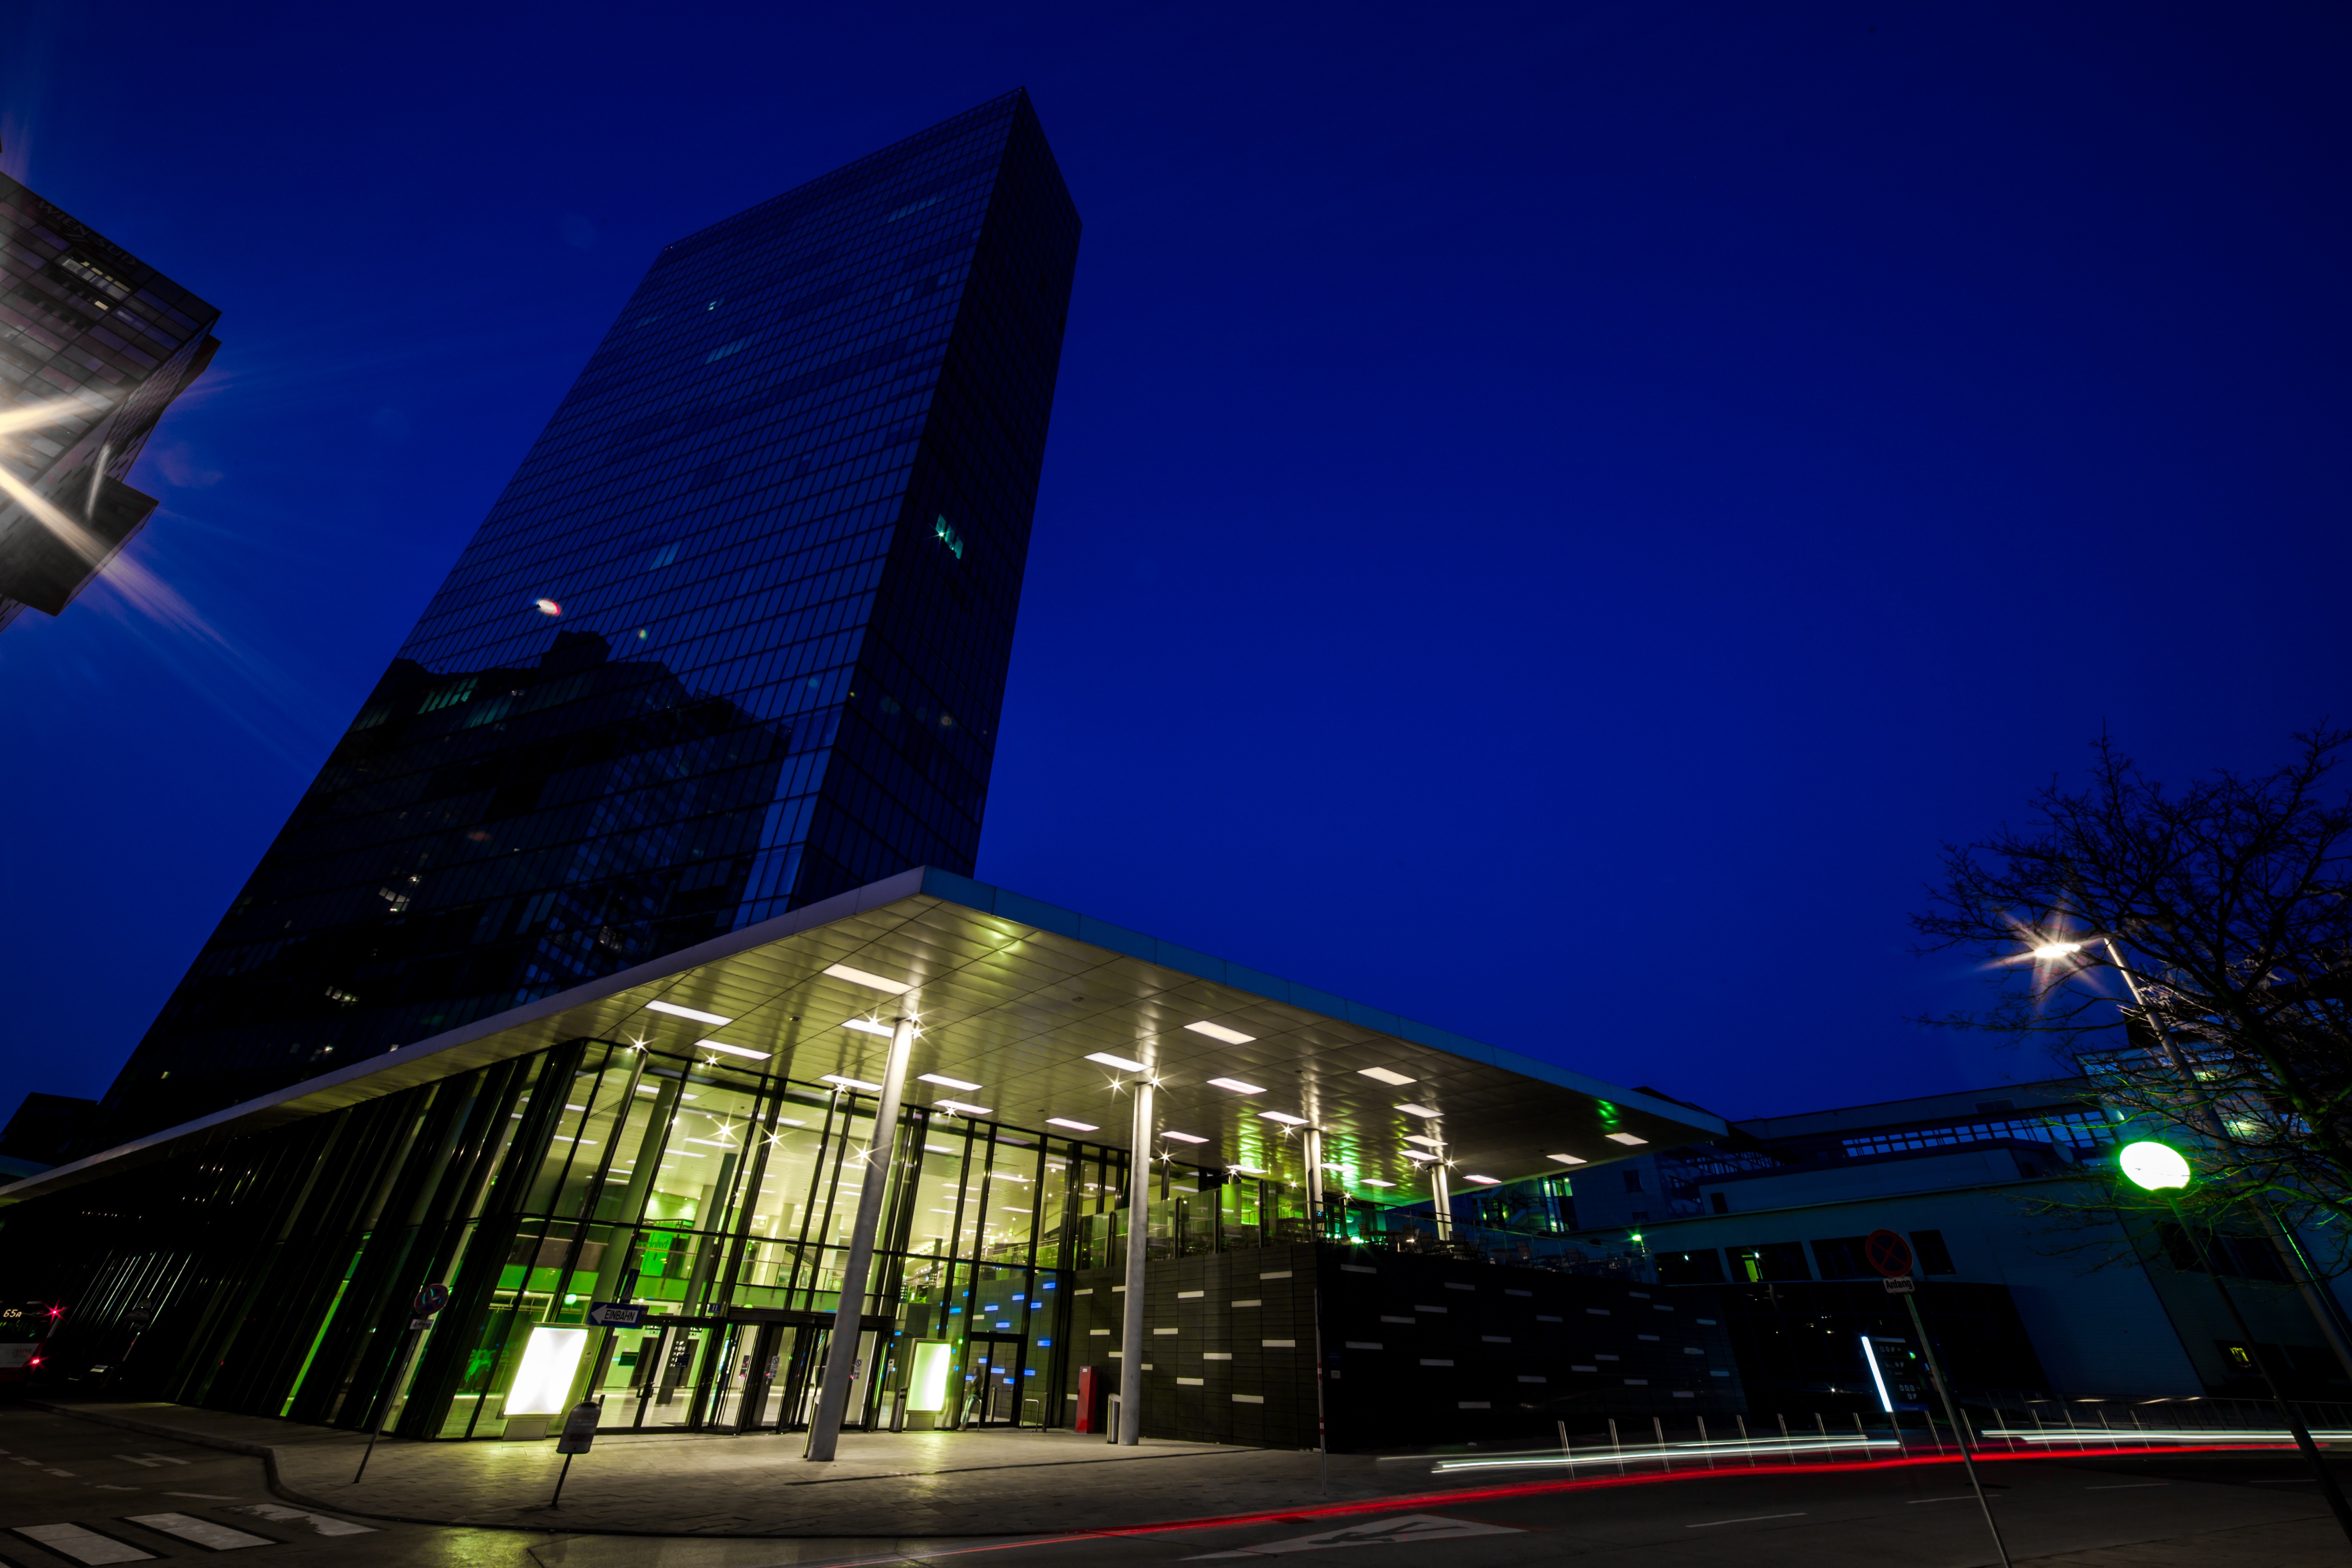
light, architecture, skyline, night, building, city, skyscraper, cityscape, downtown, evening, landmark, lighting, modern, stadium, office building, modern architecture, vienna, glass facade, bowever, twin towers, metropolitan area, wiener mountain city